Vertical and horizontal evacuation

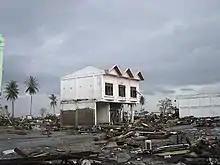
Two-story structure in Banda Aceh following the 2004 Indian Ocean earthquake and tsunami

Vertical and horizontal evacuation are strategies for providing safety to humans in case of tsunami, hurricane or other natural disaster.